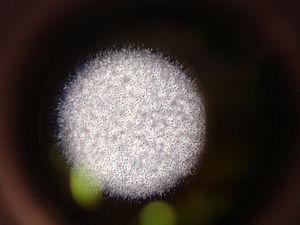
La famille des Micrococcaceae regroupe les coques à Gram positif sphériques et en amas, catalase +.